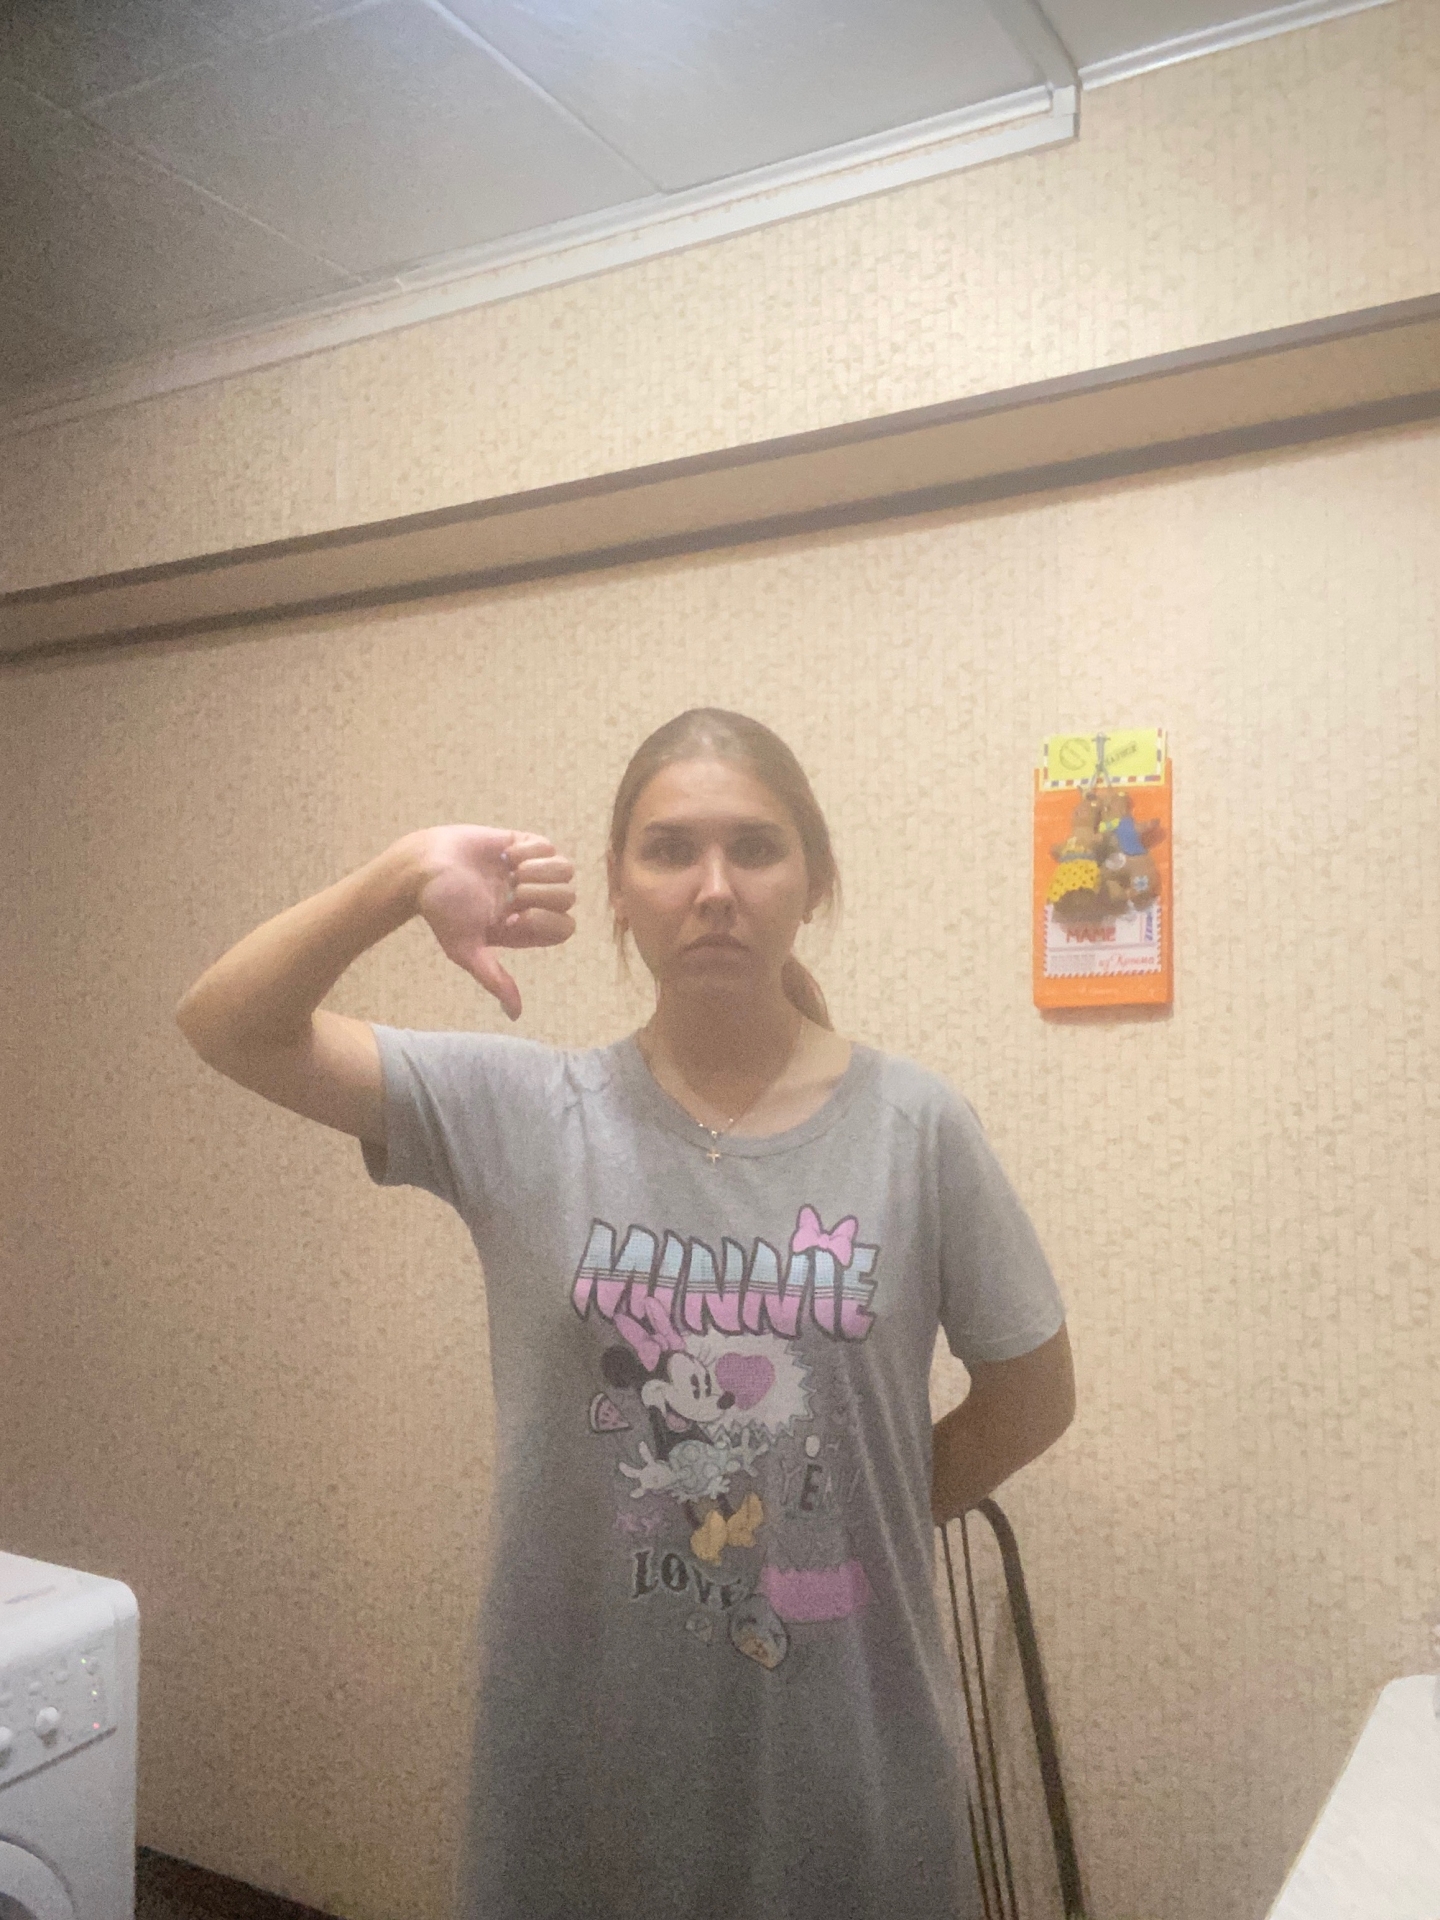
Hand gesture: dislike